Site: brandenburg
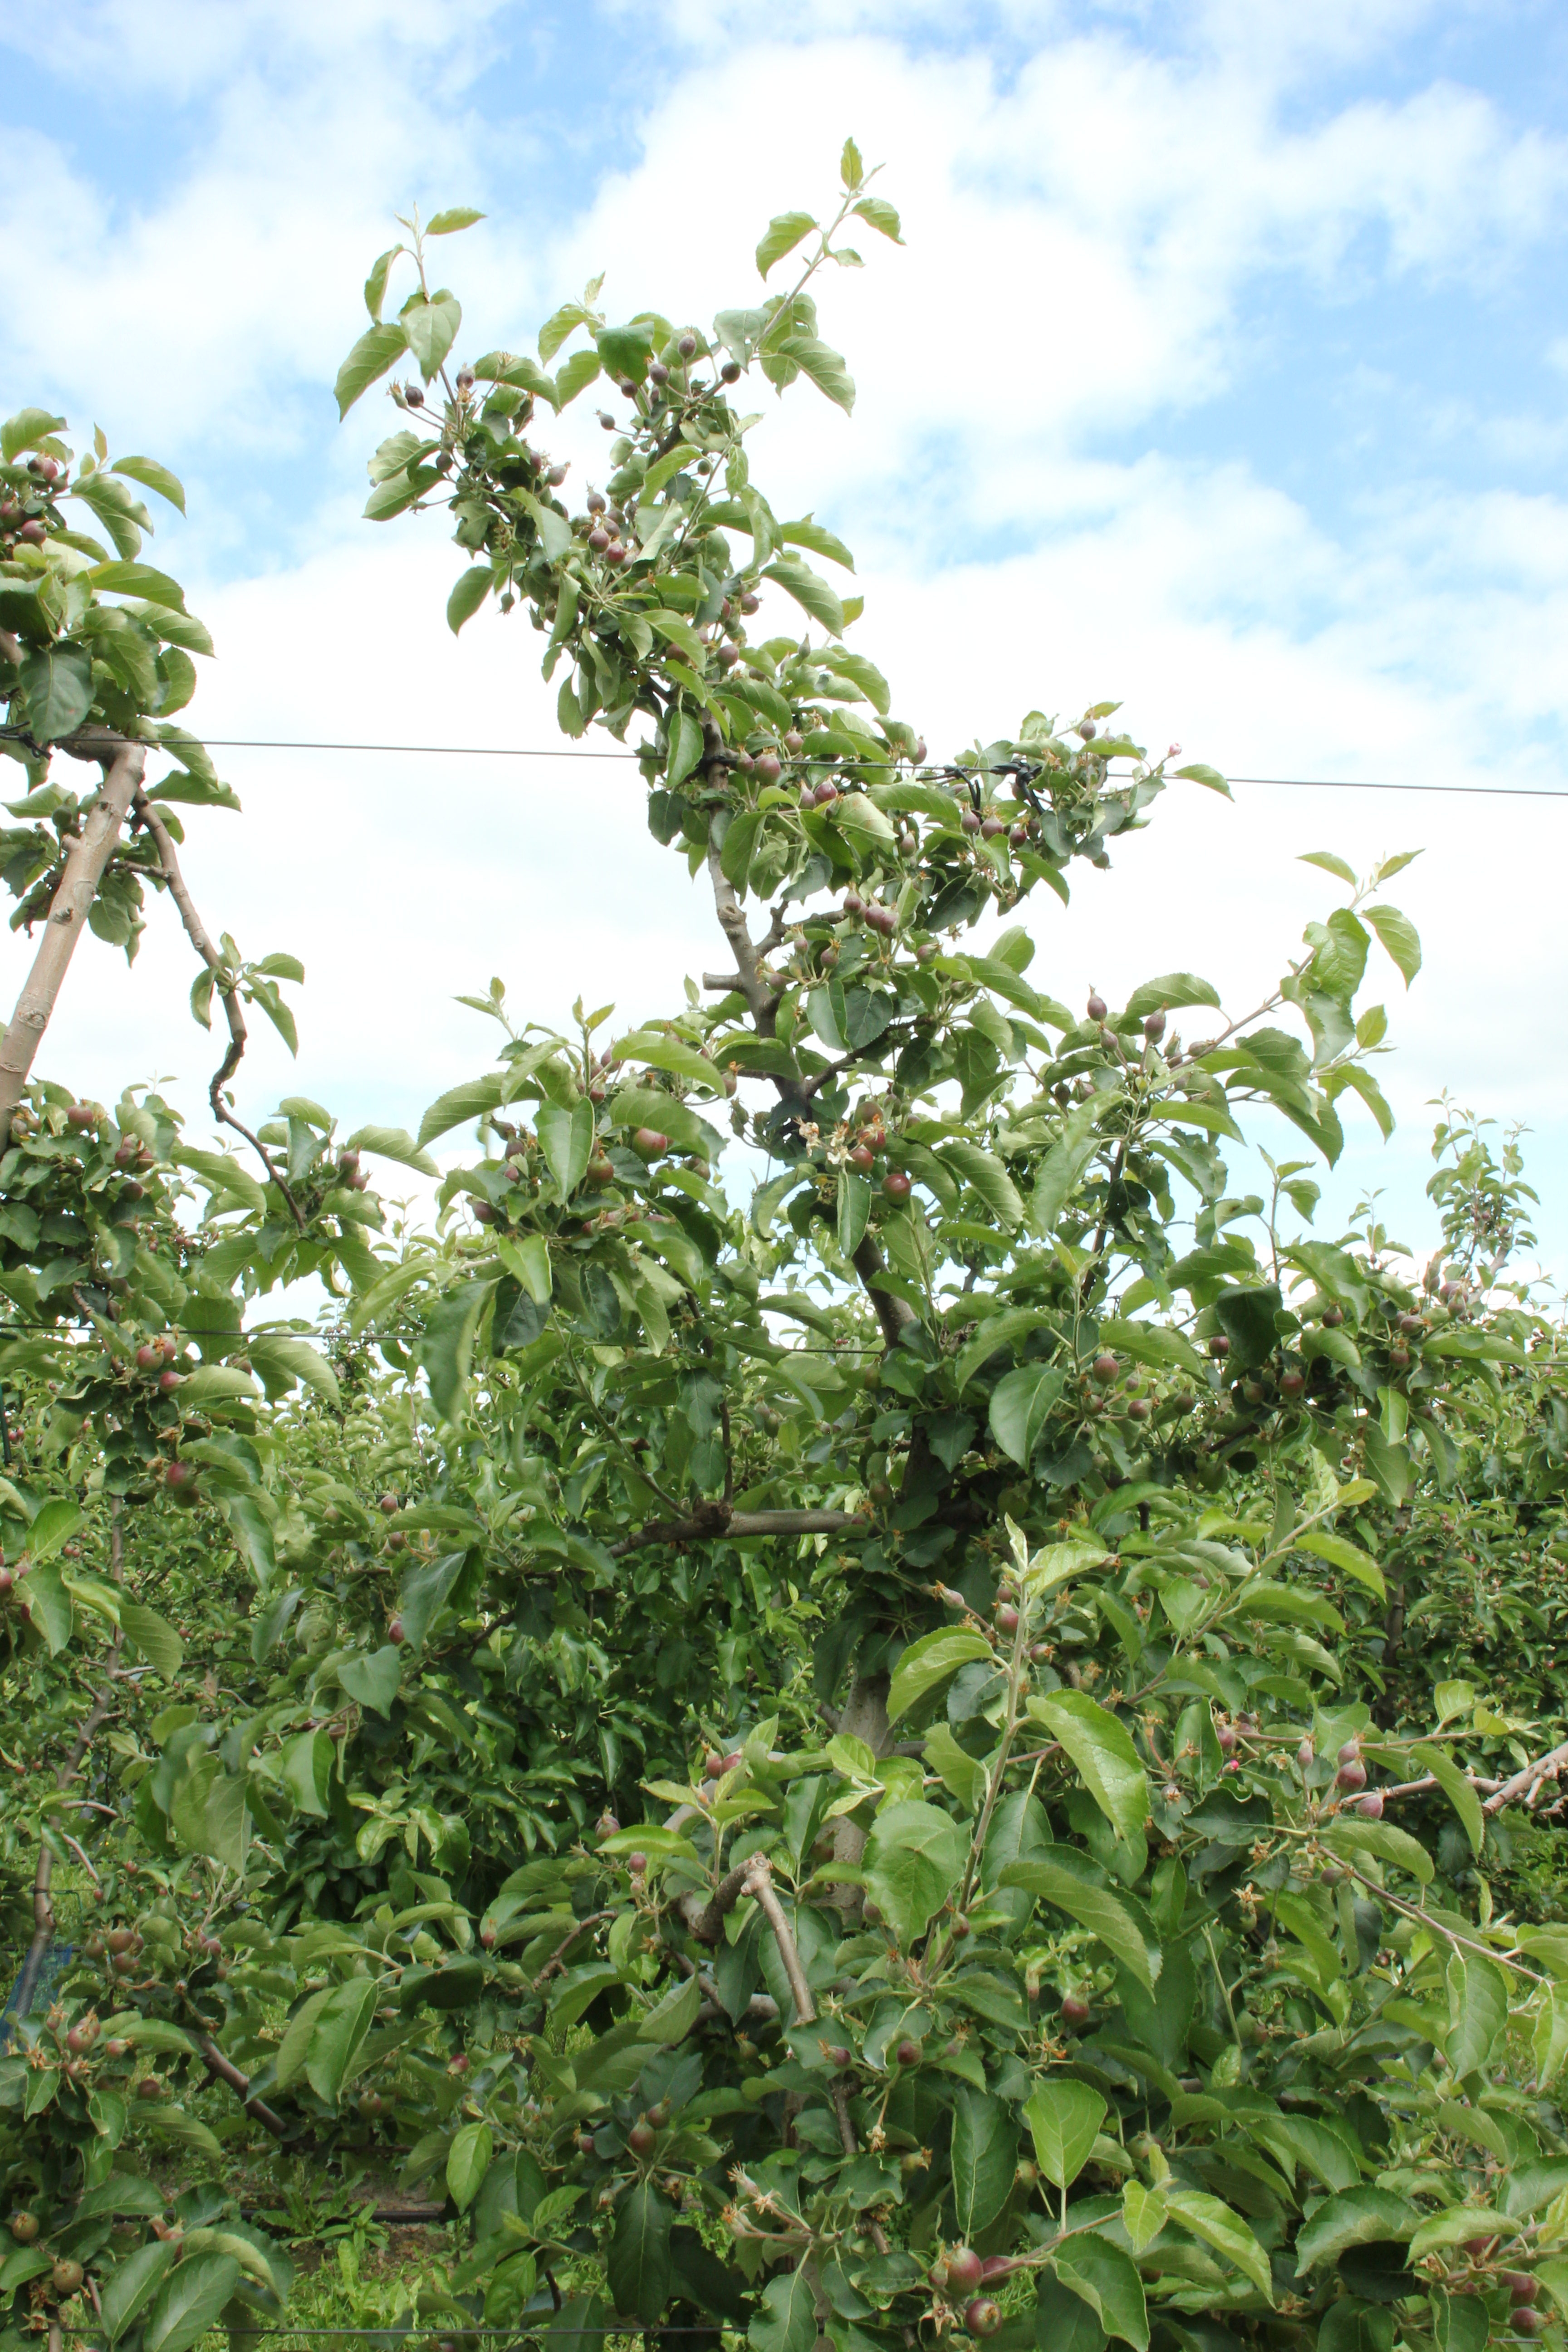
Growth stage (BBCH 72): Development of fruit